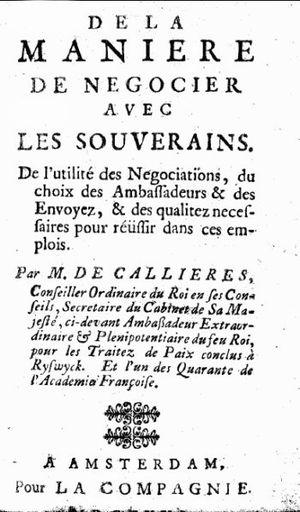
François de Callières, ou Caillières, sieur de Rochelay et de Gigny, né le 14 mai 1645 à Thorigny et mort le 4 mars 1717 à Paris, est un diplomate et homme de lettres français. Son principal ouvrage, De la manière de négocier avec les souverains, est devenu au XXᵉ siècle un classique international de la négociation, passant ainsi de la sphère de la diplomatie à celle du management.